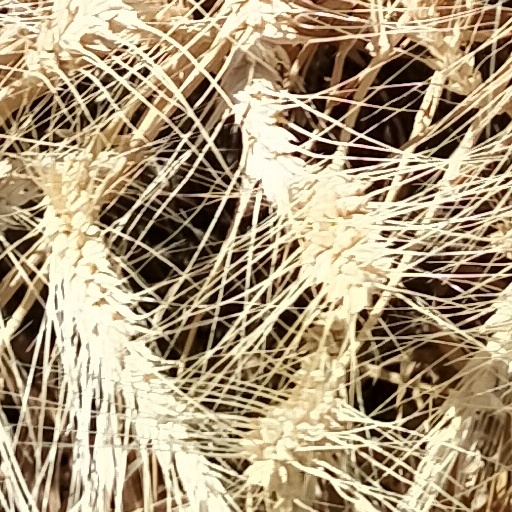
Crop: wheat